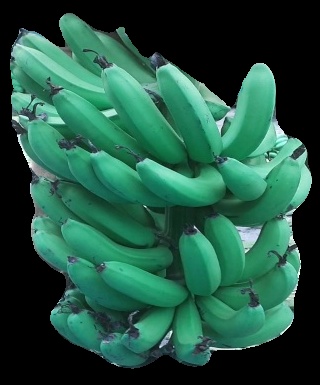
Variety: pachbale
Grade: grade3